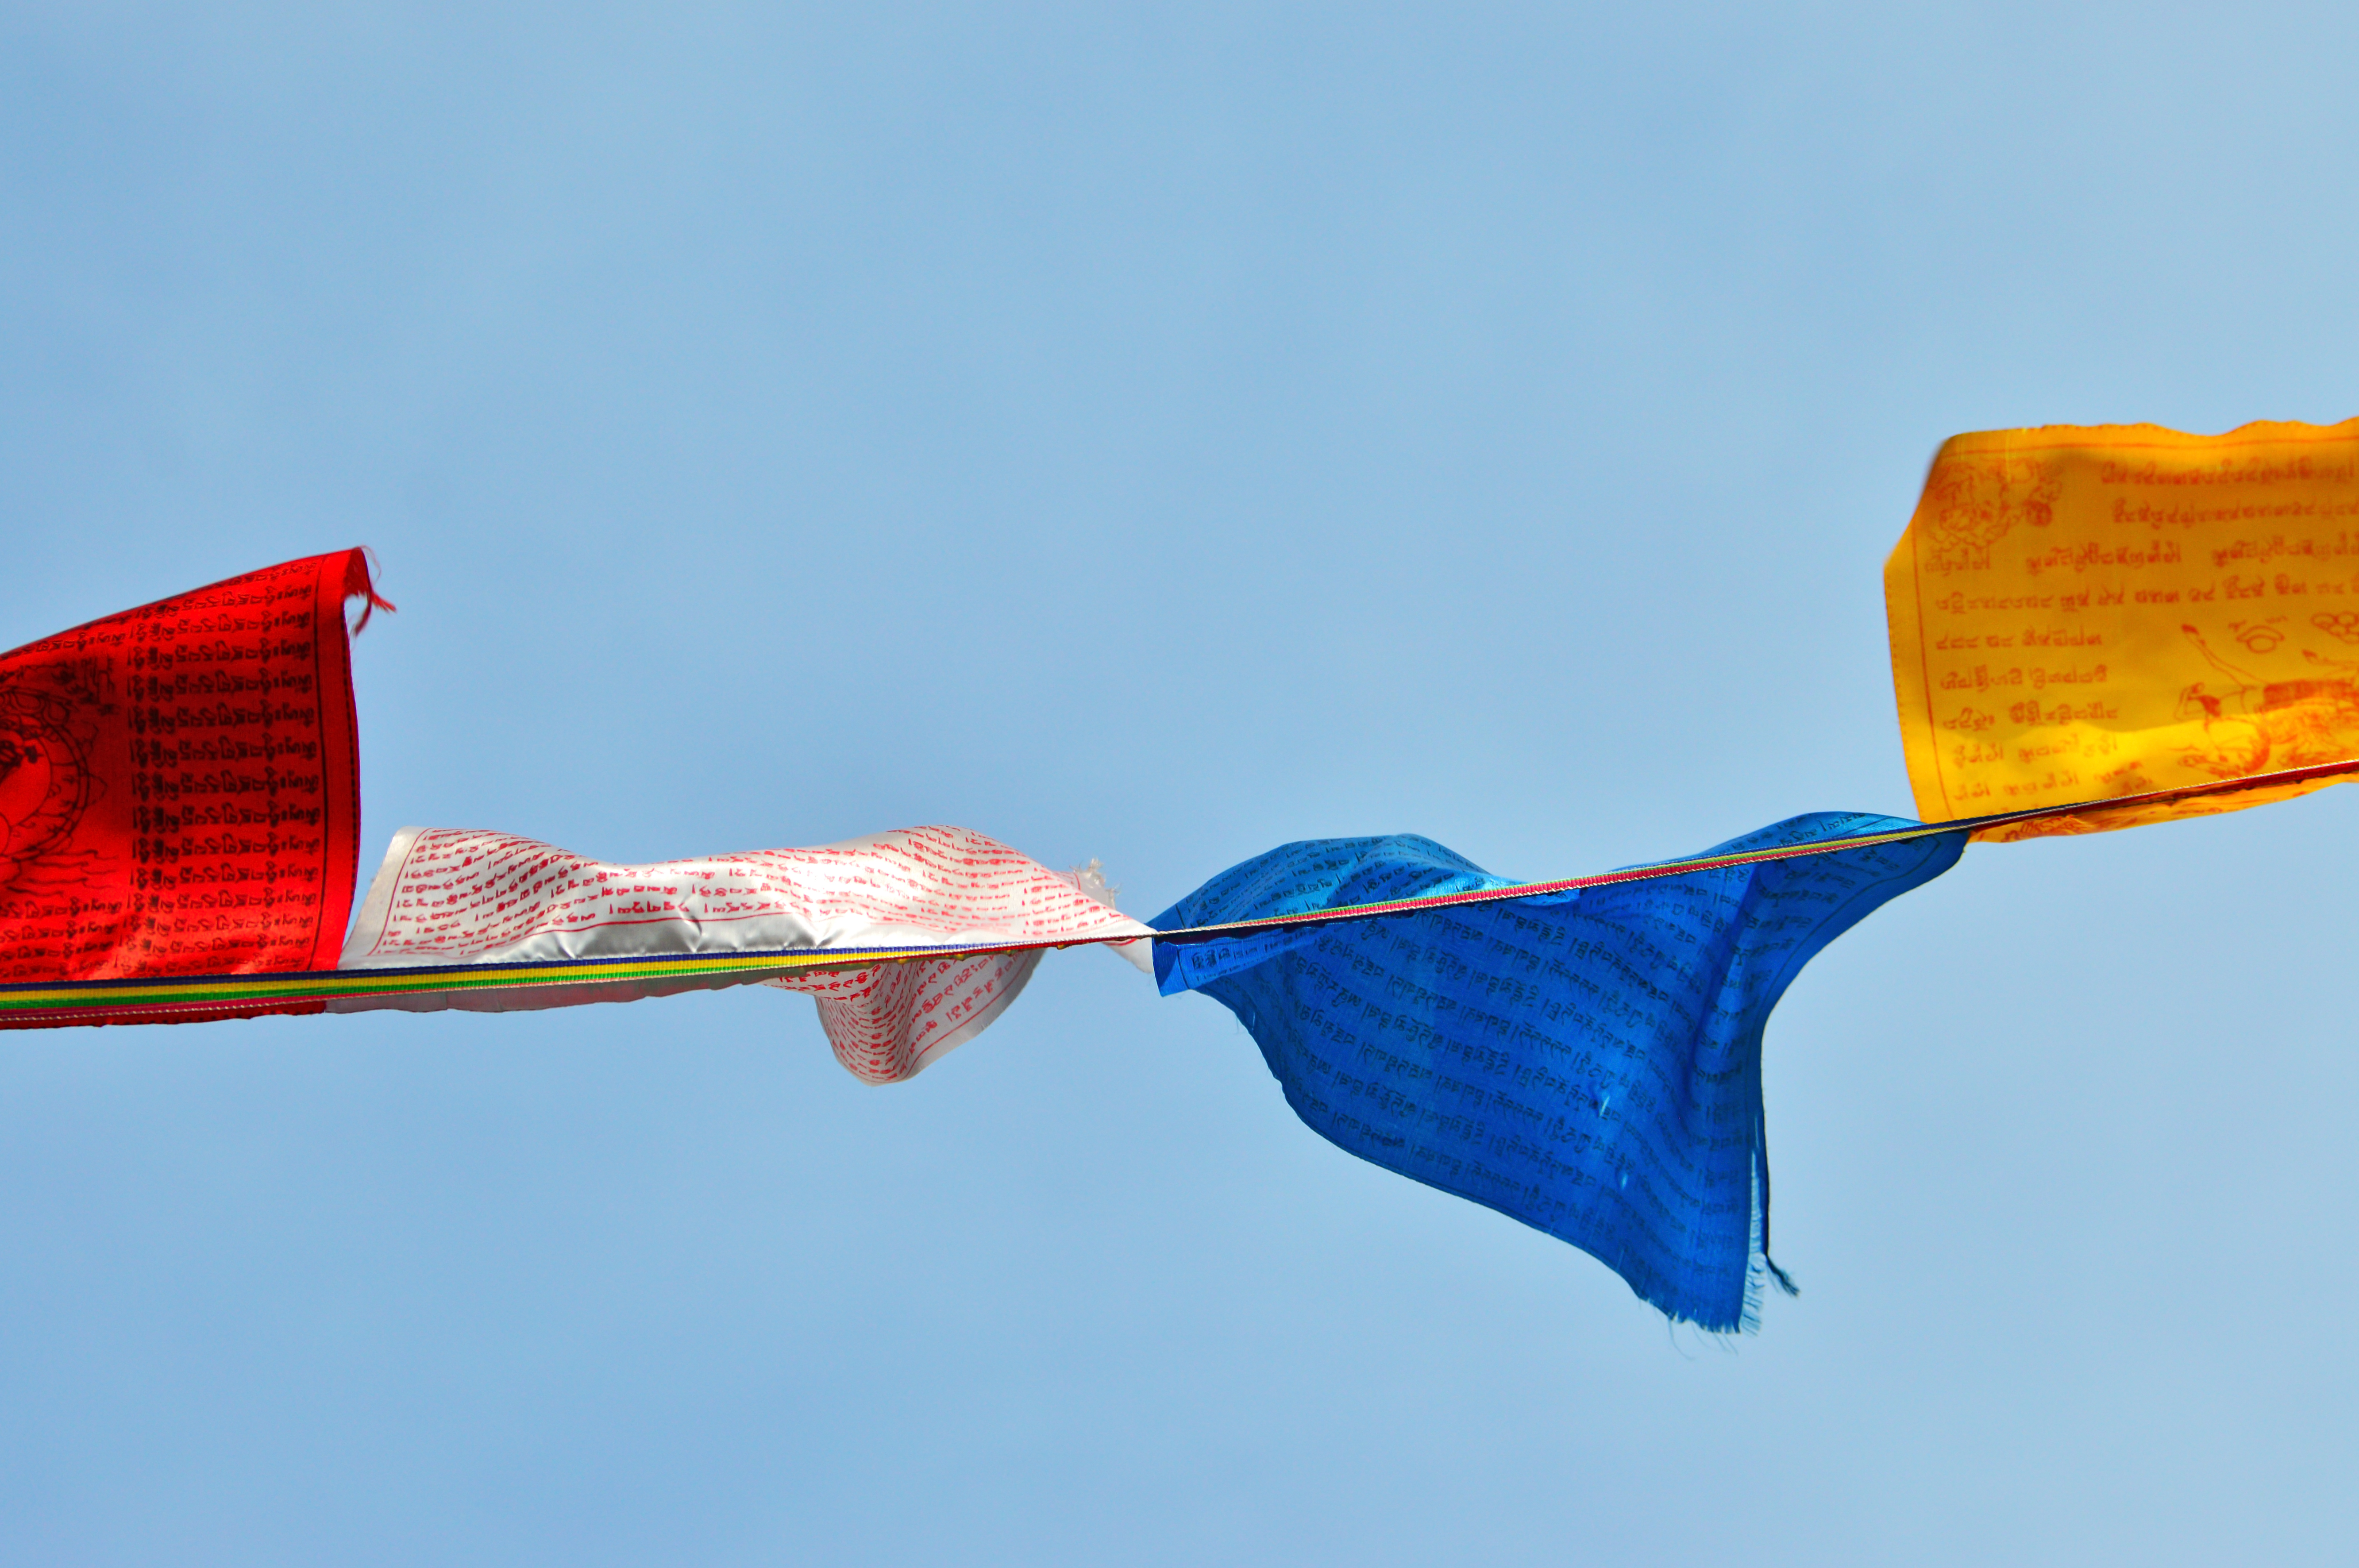
prayer, flags, flag, culture, religion, base, colorful, camp, china, color, sky, travel, blue, white, mountain, religious, background, abstract, texture, design, art, wallpaper, backdrop, green, pattern, old, graphic, retro, illustration, grunge, landscape, light, material, ancient, aged, artistic, bright, vintage, red, yellow, daytime, windsports, air sports